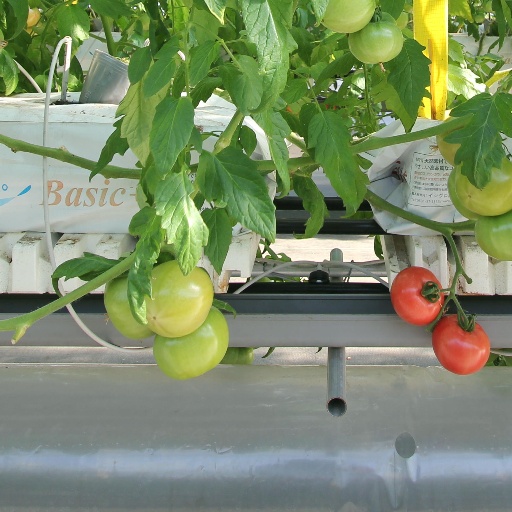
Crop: tomato